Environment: lab
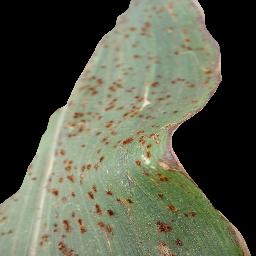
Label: common_rust